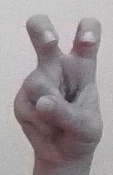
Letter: toot